Young Artists for Haiti

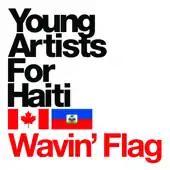
Wavin' Flag cover

Young Artists for Haiti was a movement to engage Canada's young musicians to continue to inspire an ongoing effort and contribution to Canadian charities for their work to help the people of Haiti overcome the devastation from the 7.1 magnitude earthquake that rocked the country on January 12, 2010. More than 50 Canadian artists gathered at The Warehouse Studio in Vancouver, British Columbia to record a rendition of renowned hip hop artist K'naan's "Wavin' Flag".